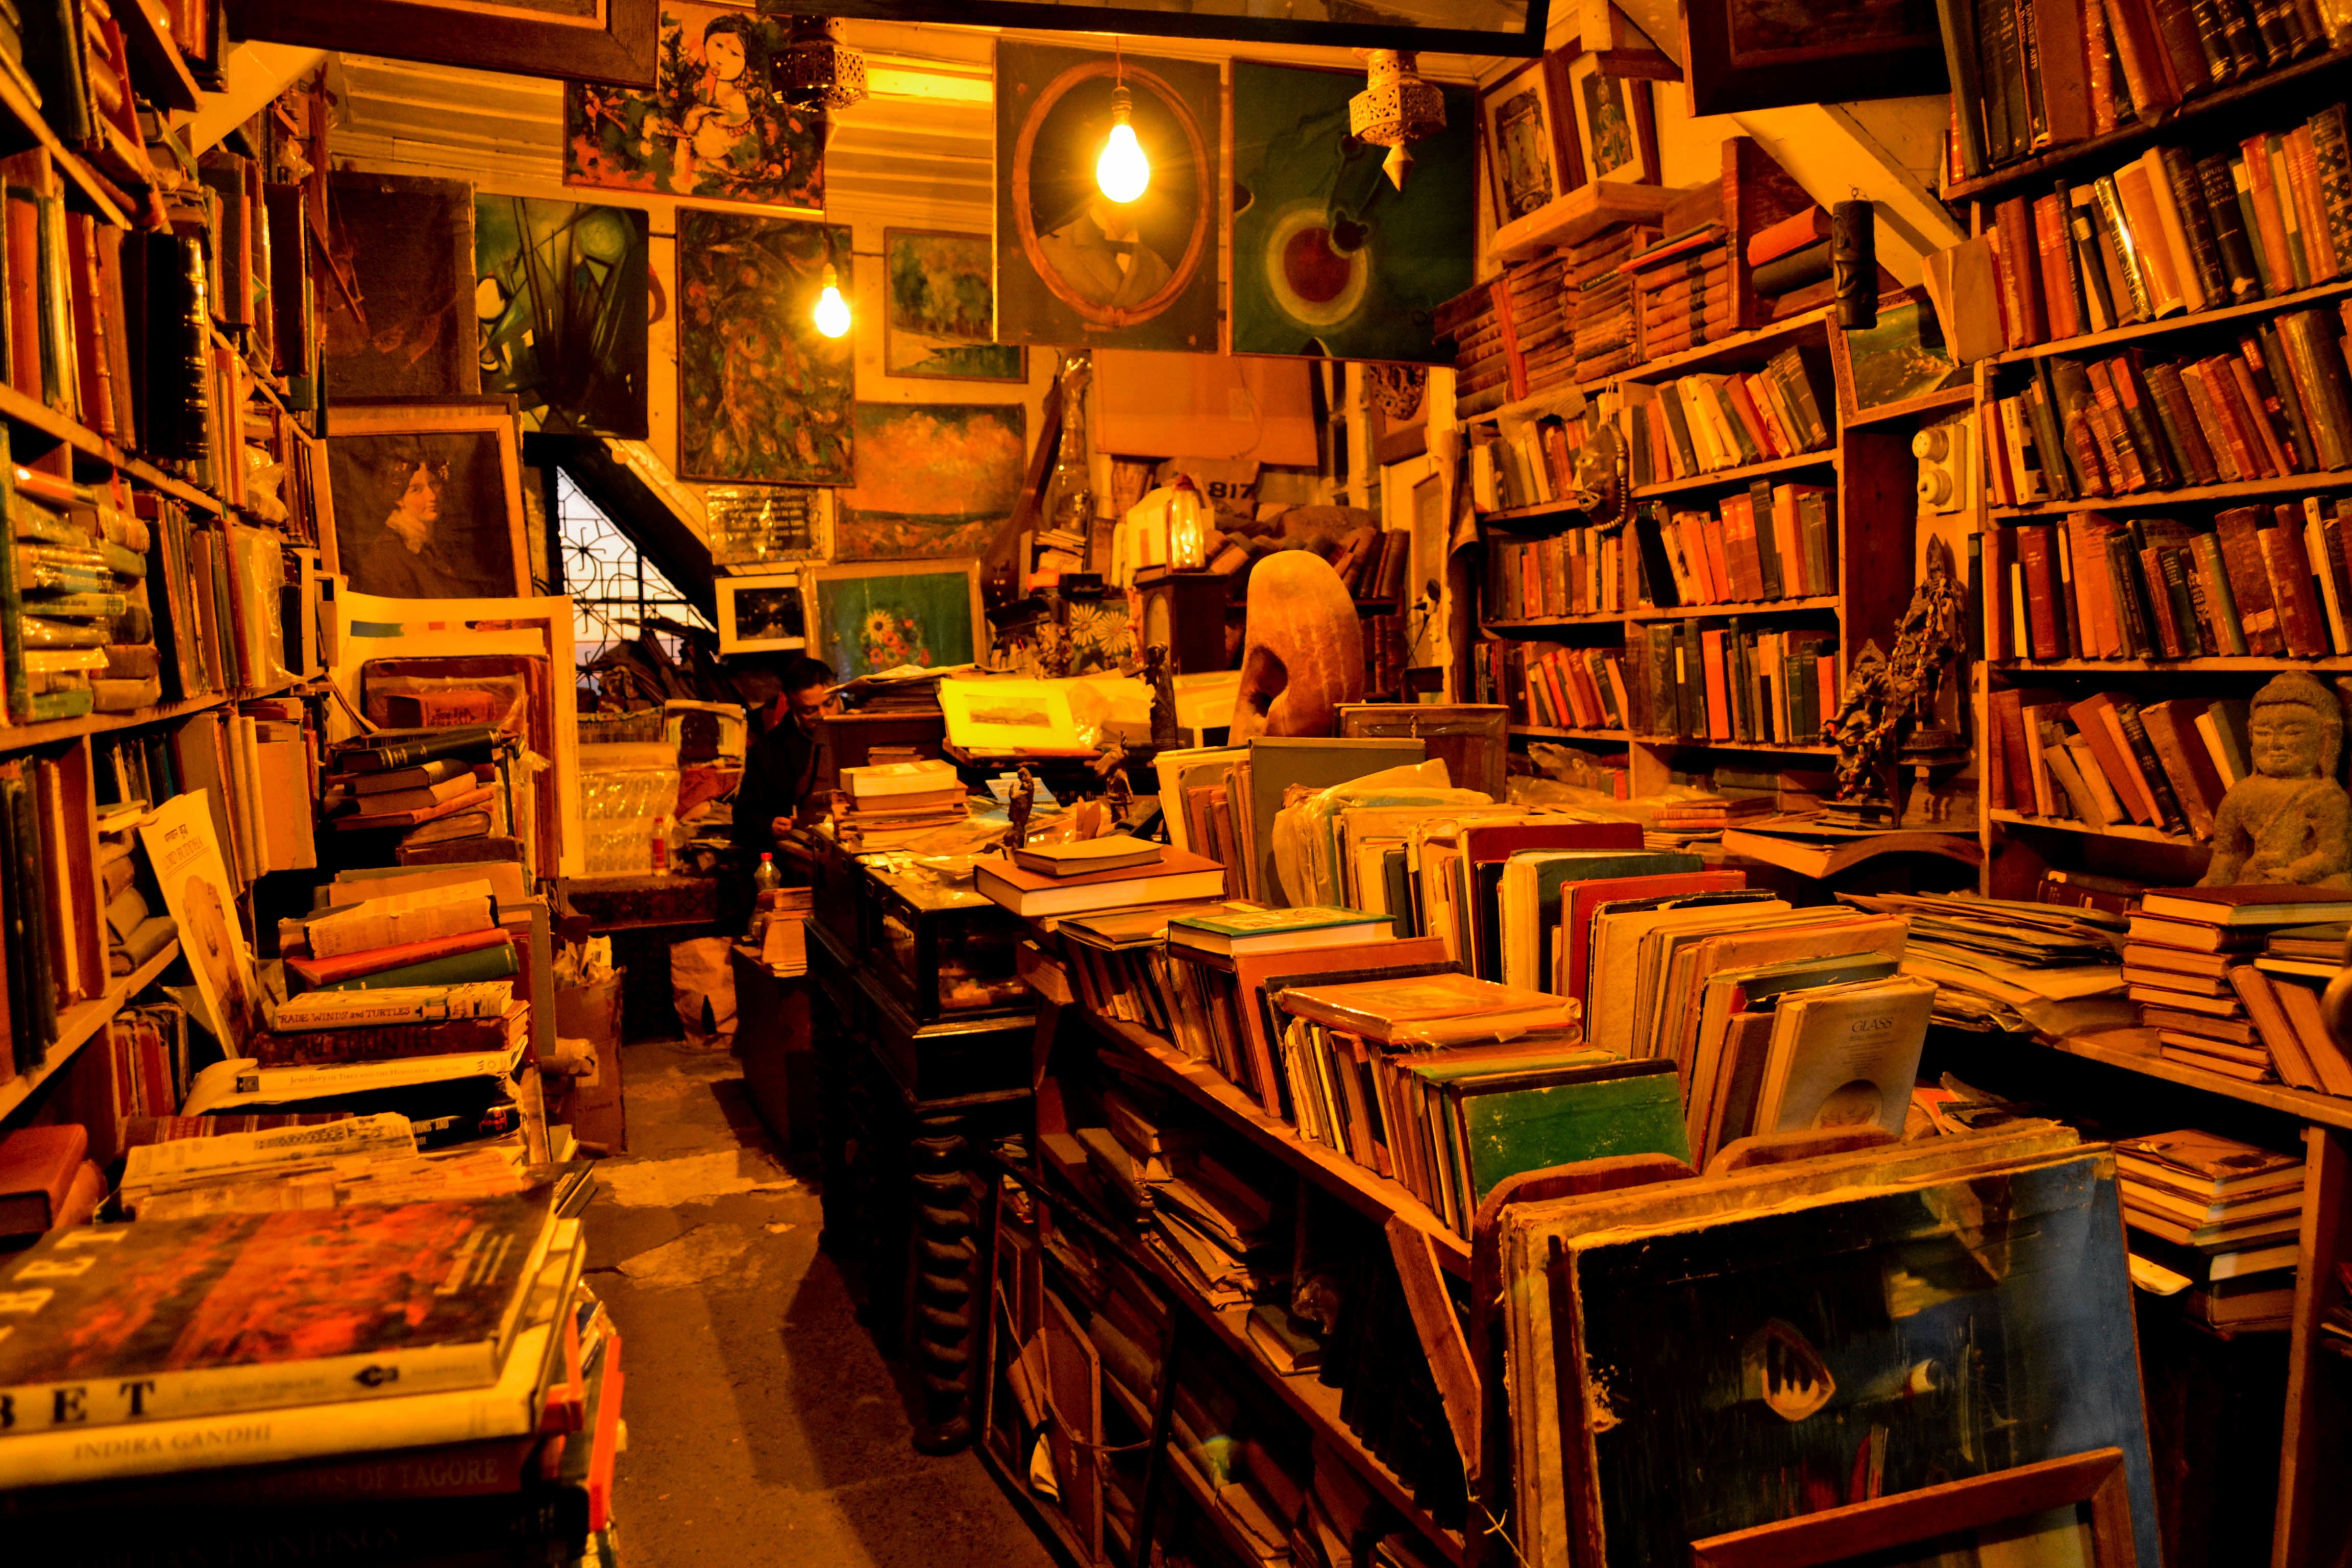
wood, interior design, art, ancient history, bookselling